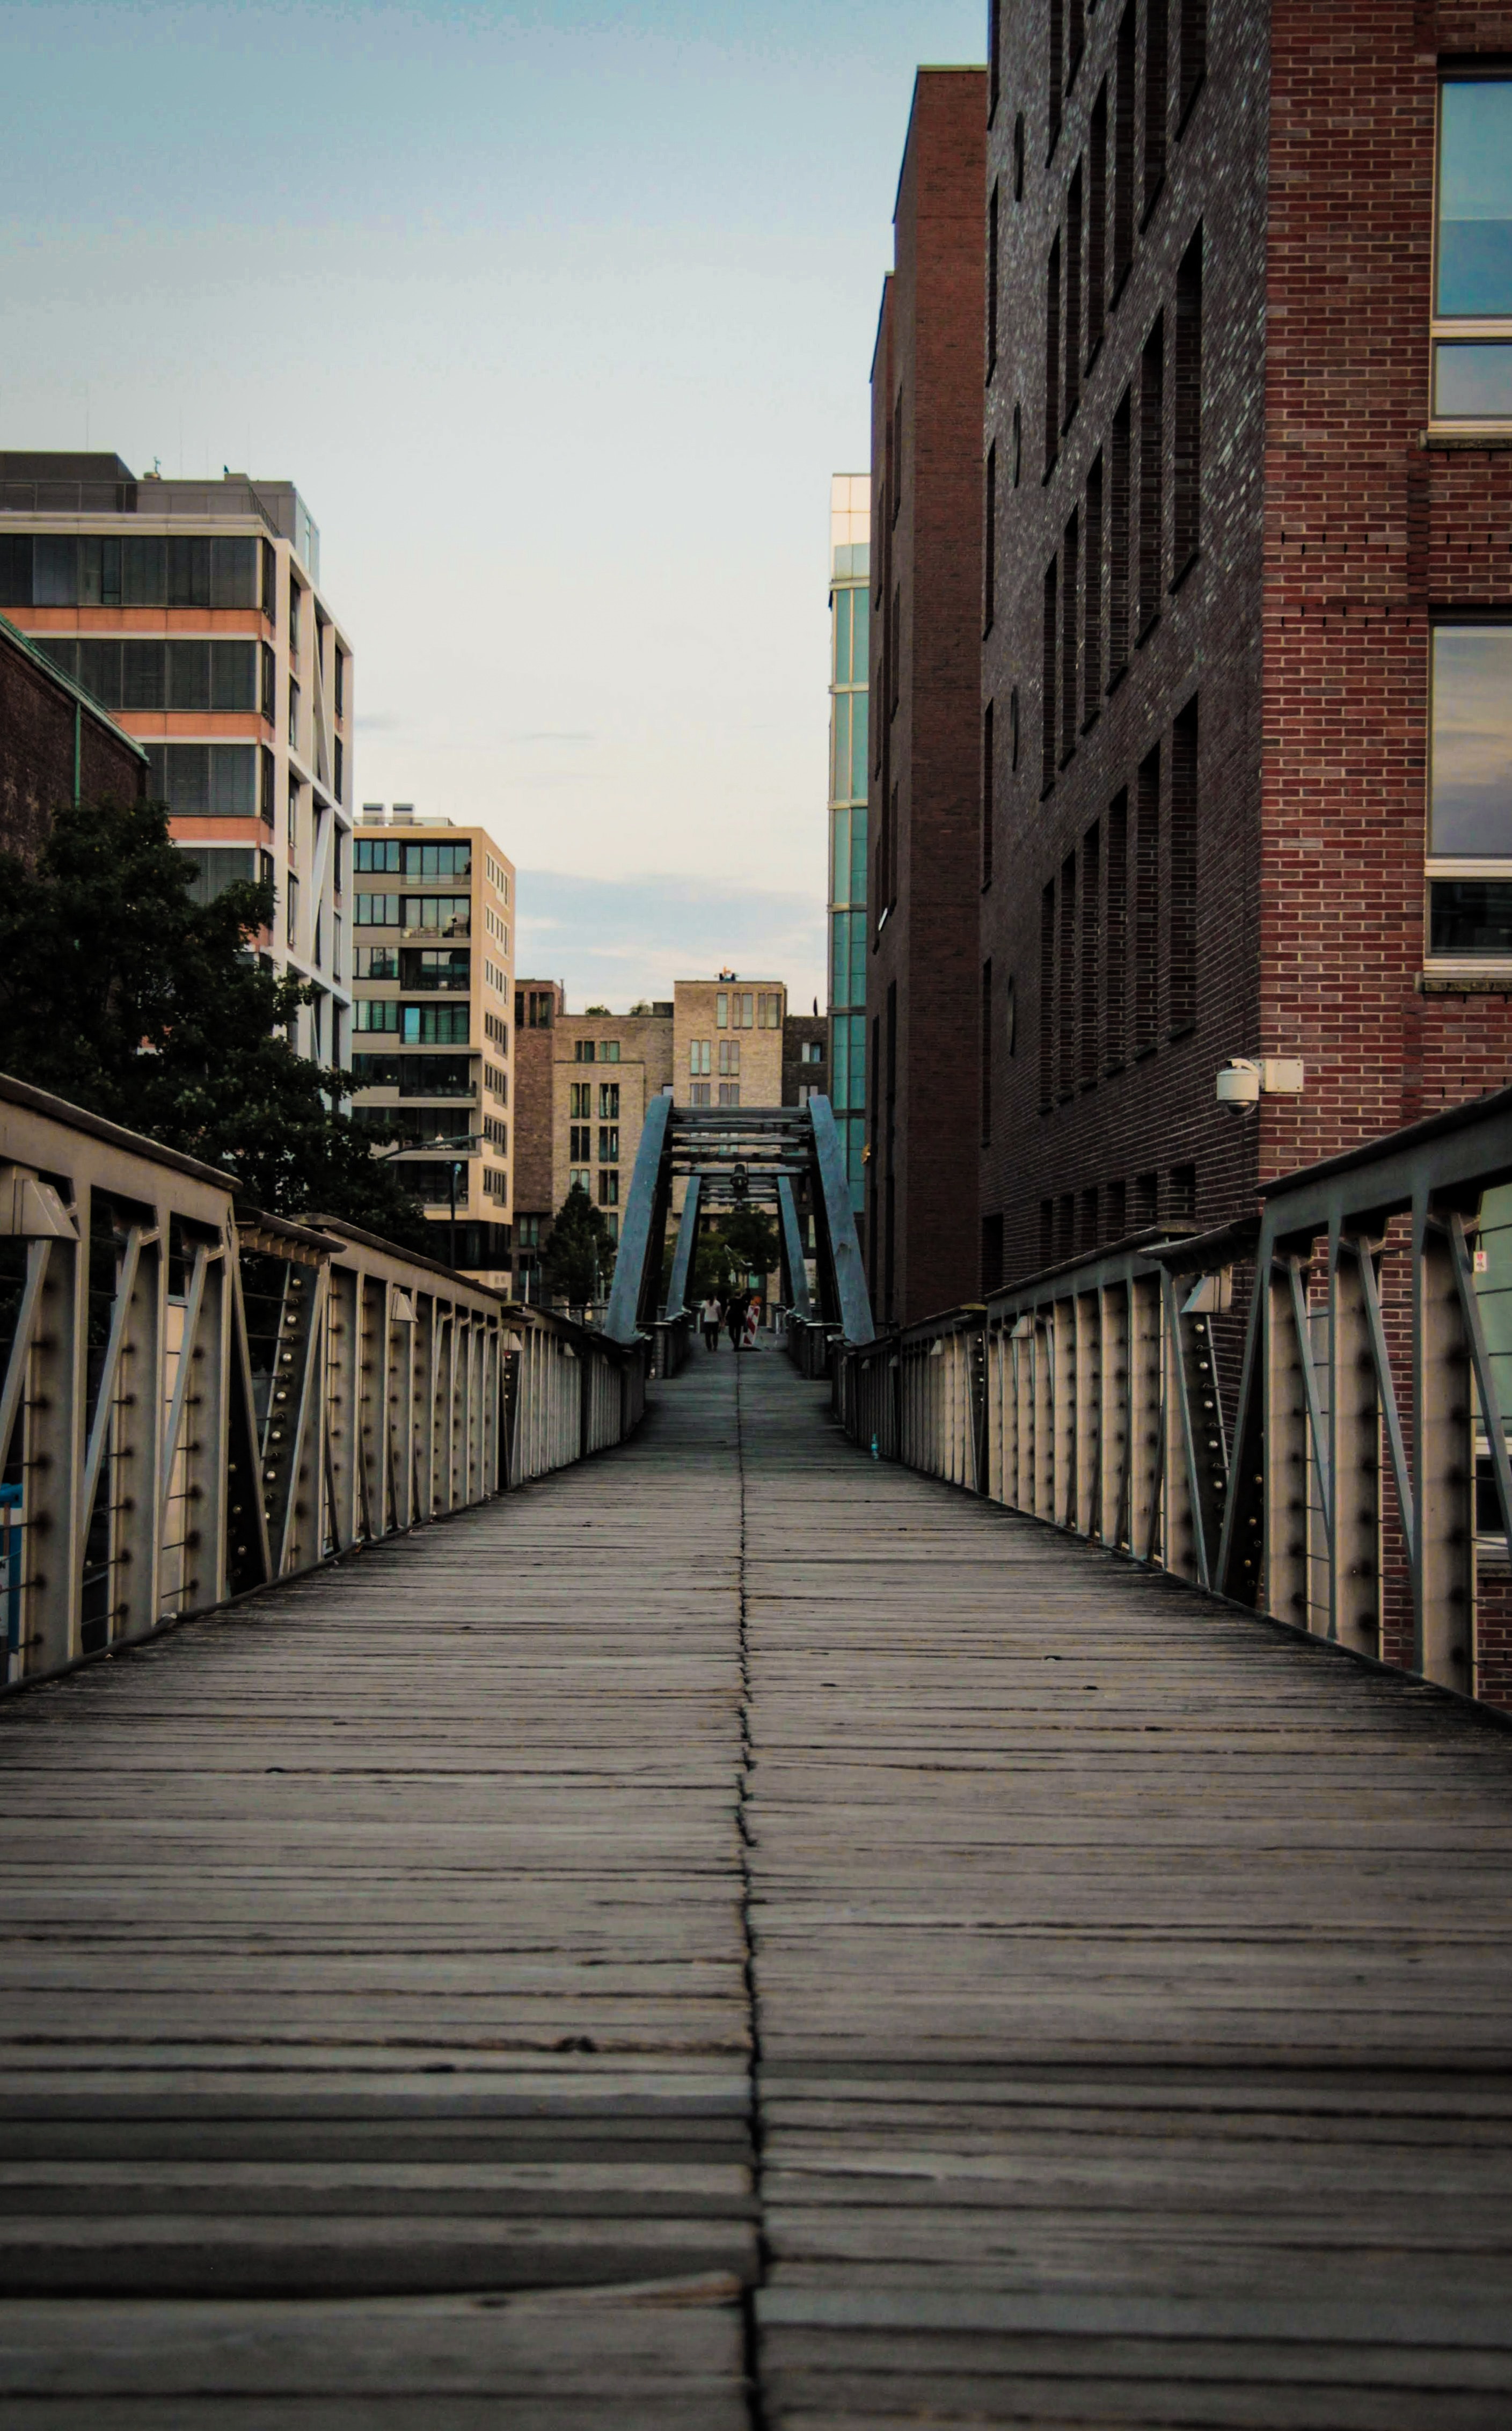
walkway, urban area, boardwalk, street, town, daytime, sky, architecture, city, human settlement, road, building, infrastructure, wood, line, downtown, alley, road surface, neighbourhood, metropolitan area, dock, metropolis, bridge, nonbuilding structure, pier, house, symmetry